Enantiornithes

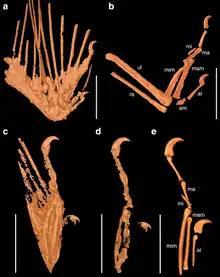

As a very large group of birds, the Enantiornithes displayed a high diversity of different body plans based on differences in ecology and feeding, reflected in an equal diversity of wing forms, many paralleling adaptations to different lifestyles seen in modern birds. In general, the wings of Enantiornithes were advanced compared to more primitive avialans like "Archaeopteryx", and displayed some features related to flight similar to those found in the lineage leading to modern birds, the Ornithuromorpha. While most Enantiornithes had claws on at least some of their fingers, many species had shortened hands, a highly mobile shoulder joint, and proportional changes in the wing bones similar to modern birds. Like modern birds, Enantiornithes had alulas, or "bastard wings", small forward-pointing arrangements of feathers on the first digit that granted higher maneuverability in the air and aided in precise landings.